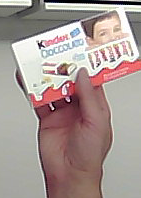
Product: kinder_chocolate